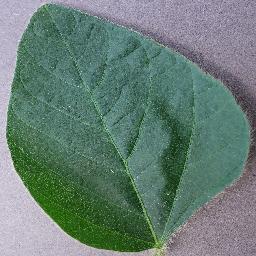
Label: Soybean___healthy